Elfriede Abbe

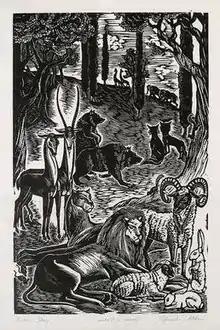
"Sixth Day" by Abbe

Abbe was born in Washington, D.C., in 1919. She graduated from Cornell University in 1940, earning a degree in architecture, and attended Syracuse University.